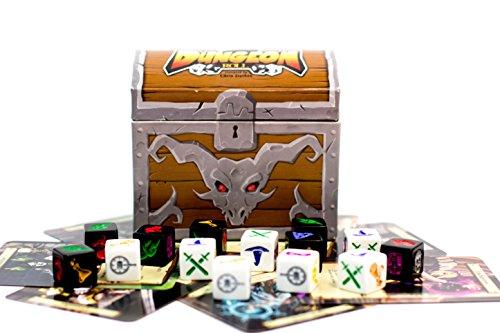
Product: Dungeon Roll Dice Game
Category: Toys & Games | Games & Accessories | Dice Games
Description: A dungeon delving dice game for 1-4 players, playable in 15 minutes, ages 14+.
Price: $18.48
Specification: ProductDimensions:1.1x4.1x3.8inches|ItemWeight:3.52ounces|ShippingWeight:8.5ounces(Viewshippingratesandpolicies)|DomesticShipping:ItemcanbeshippedwithinU.S.|InternationalShipping:ThisitemcanbeshippedtoselectcountriesoutsideoftheU.S.LearnMore|ASIN:1938146999|Itemmodelnumber:9004TTT|Manufacturerrecommendedage:8-15years